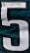
Number: 5